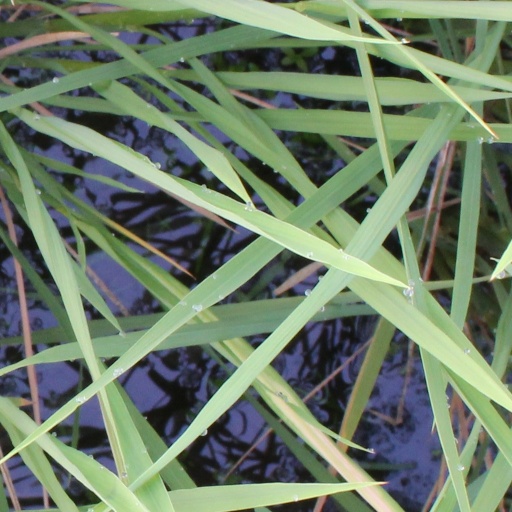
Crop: rice